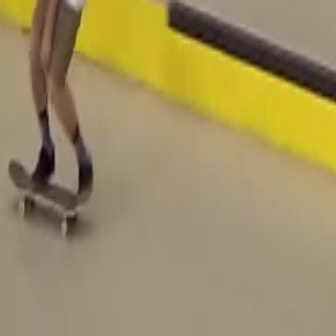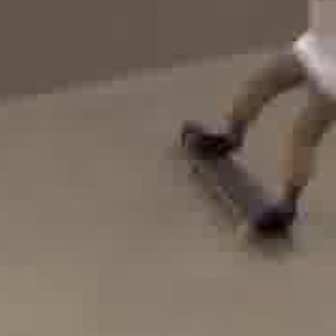
  Please identify the target specified by the bounding box [3,129,97,223] in the first image and locate it in the second image. Return the coordinates in [x_min,y_min,x_max,y_max] format.
Answer: [164,112,298,245]